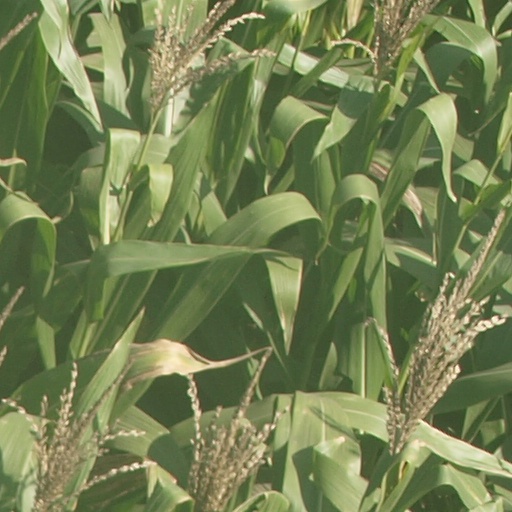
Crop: maize; corn